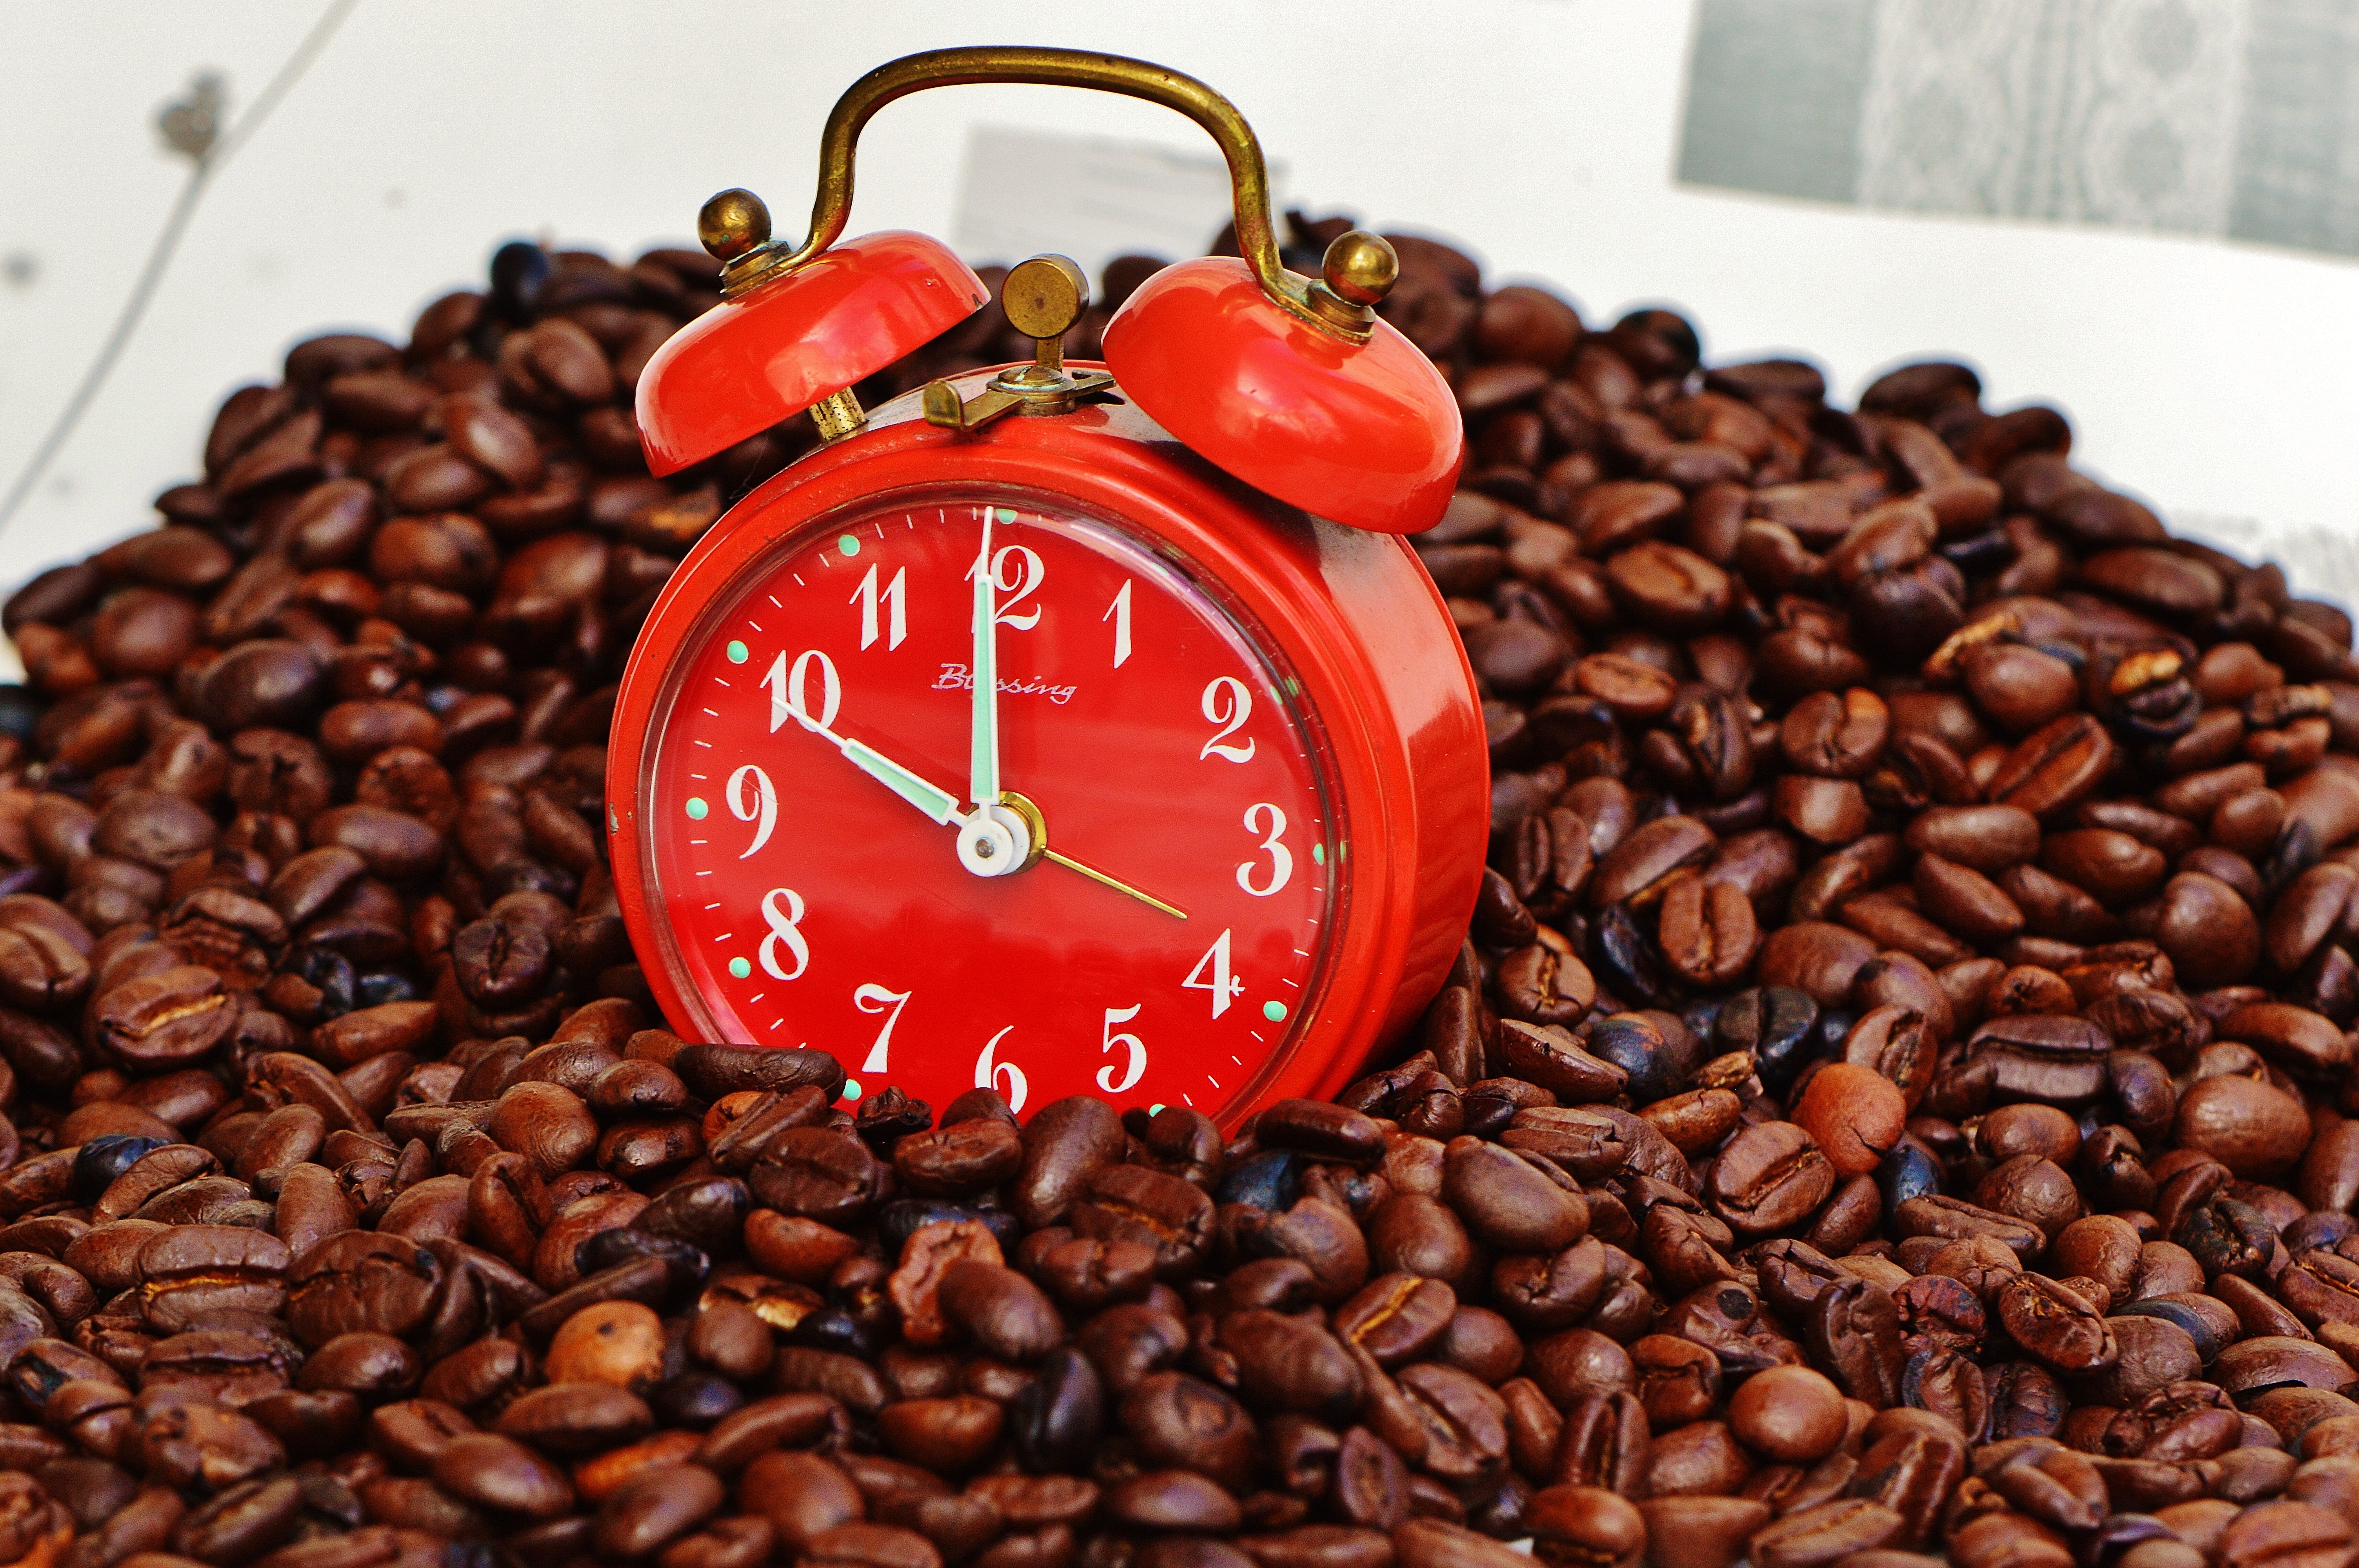
cafe, coffee, time, alarm clock, cup, food, relax, produce, drink, espresso, snack, delicious, caffeine, break, enjoy, benefit from, workplace, coffee break, flavor, coffee beans, drink coffee, good morning, coffee drink